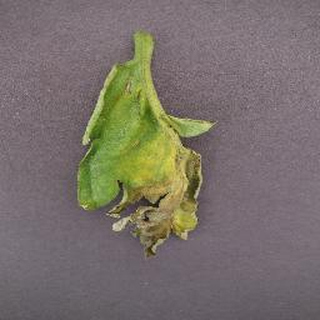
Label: tomato_late_blight